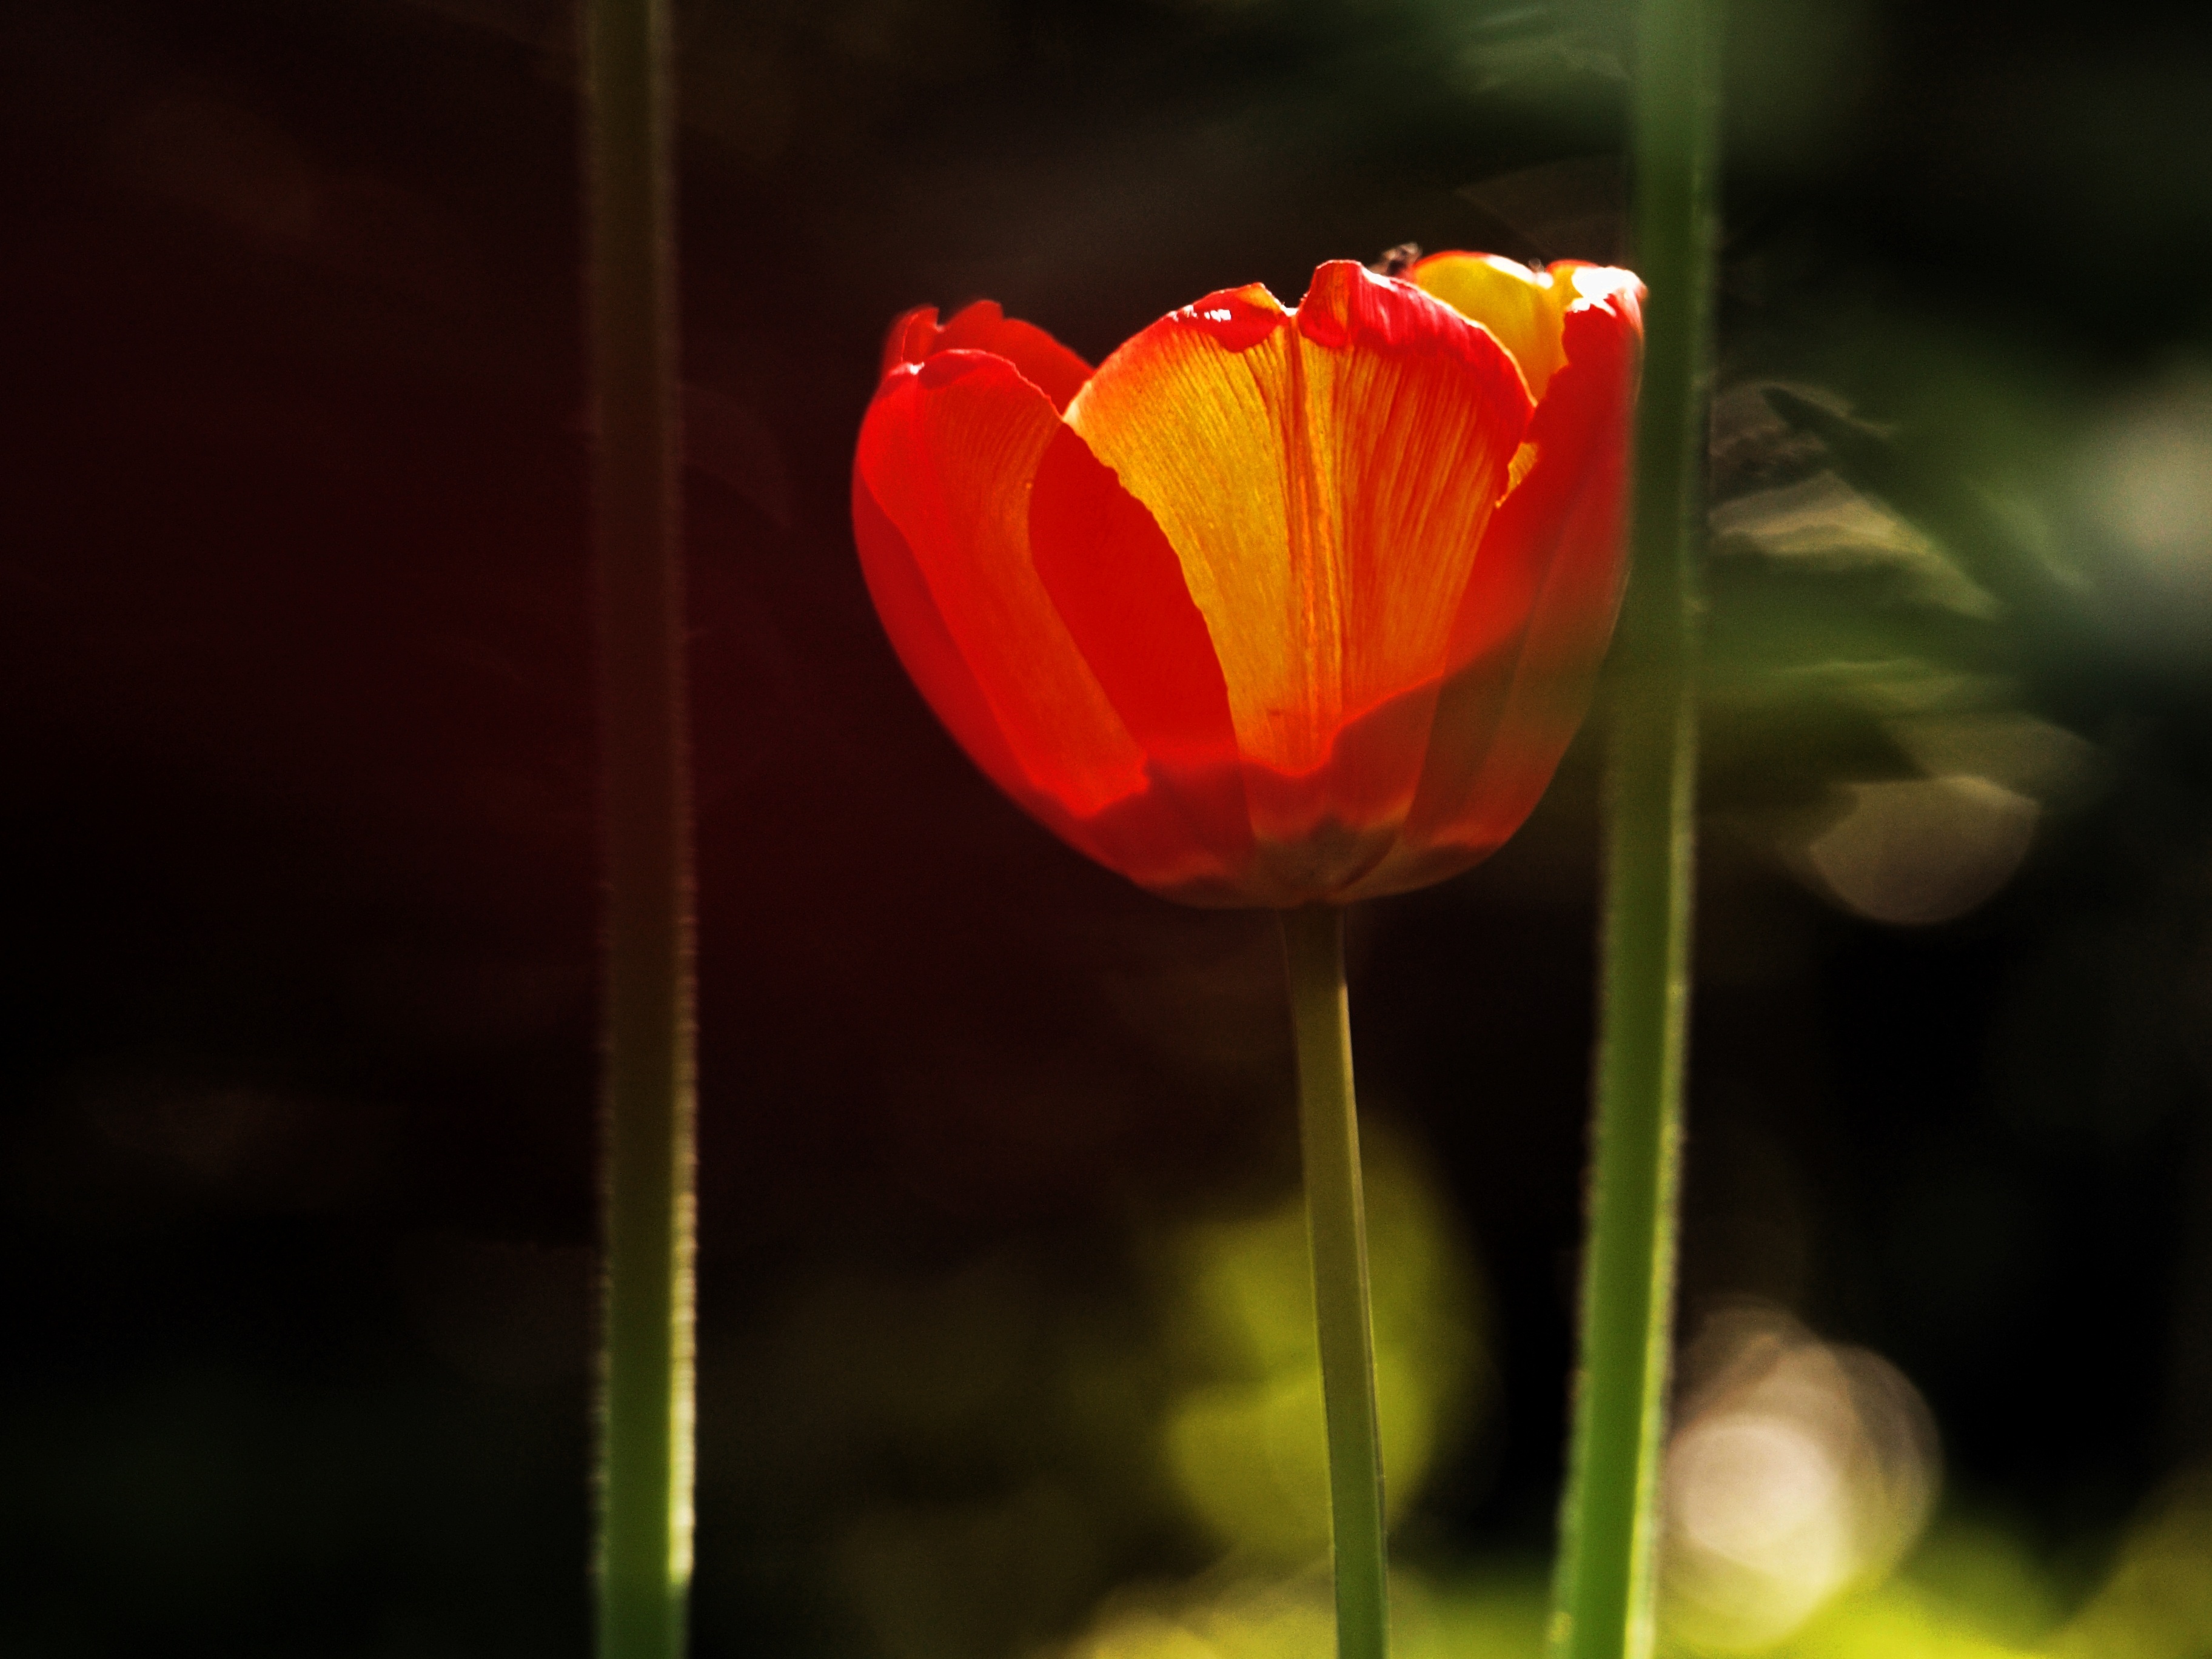
plant, photography, flower, petal, tulip, red, yellow, flora, close up, poppy, macro photography, flowering plant, plant stem, land plant